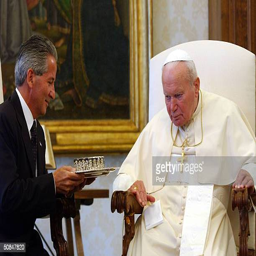
religious leader receives a gift from politician during their meeting